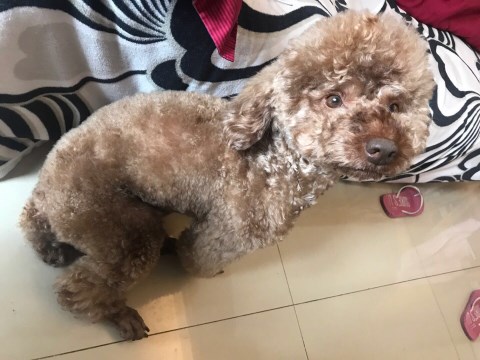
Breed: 7449-n000128-teddy